Limeburners Creek National Park

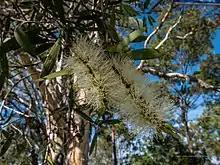
Flowers of the broad-leaved tea tree, which occurs throughout sclerophyll forests in Limeburners Creek National Park

Limeburners Creek National Park is part of the North Coast Bioregion and sustains several ecological communities which, according to the Environment Protection and Biodiversity Act 1999, are considered to be critically endangered. These include communities of coastal saltmarsh, swamp oak floodplain forest and littoral rainforests. The park also hosts a diverse array of threatened fauna and flora including the rare ground parrot, spotted quoll and koala, in addition to broad-leaved tea trees, swamp oaks and bangalow palms.